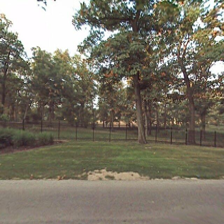
Label: streetView